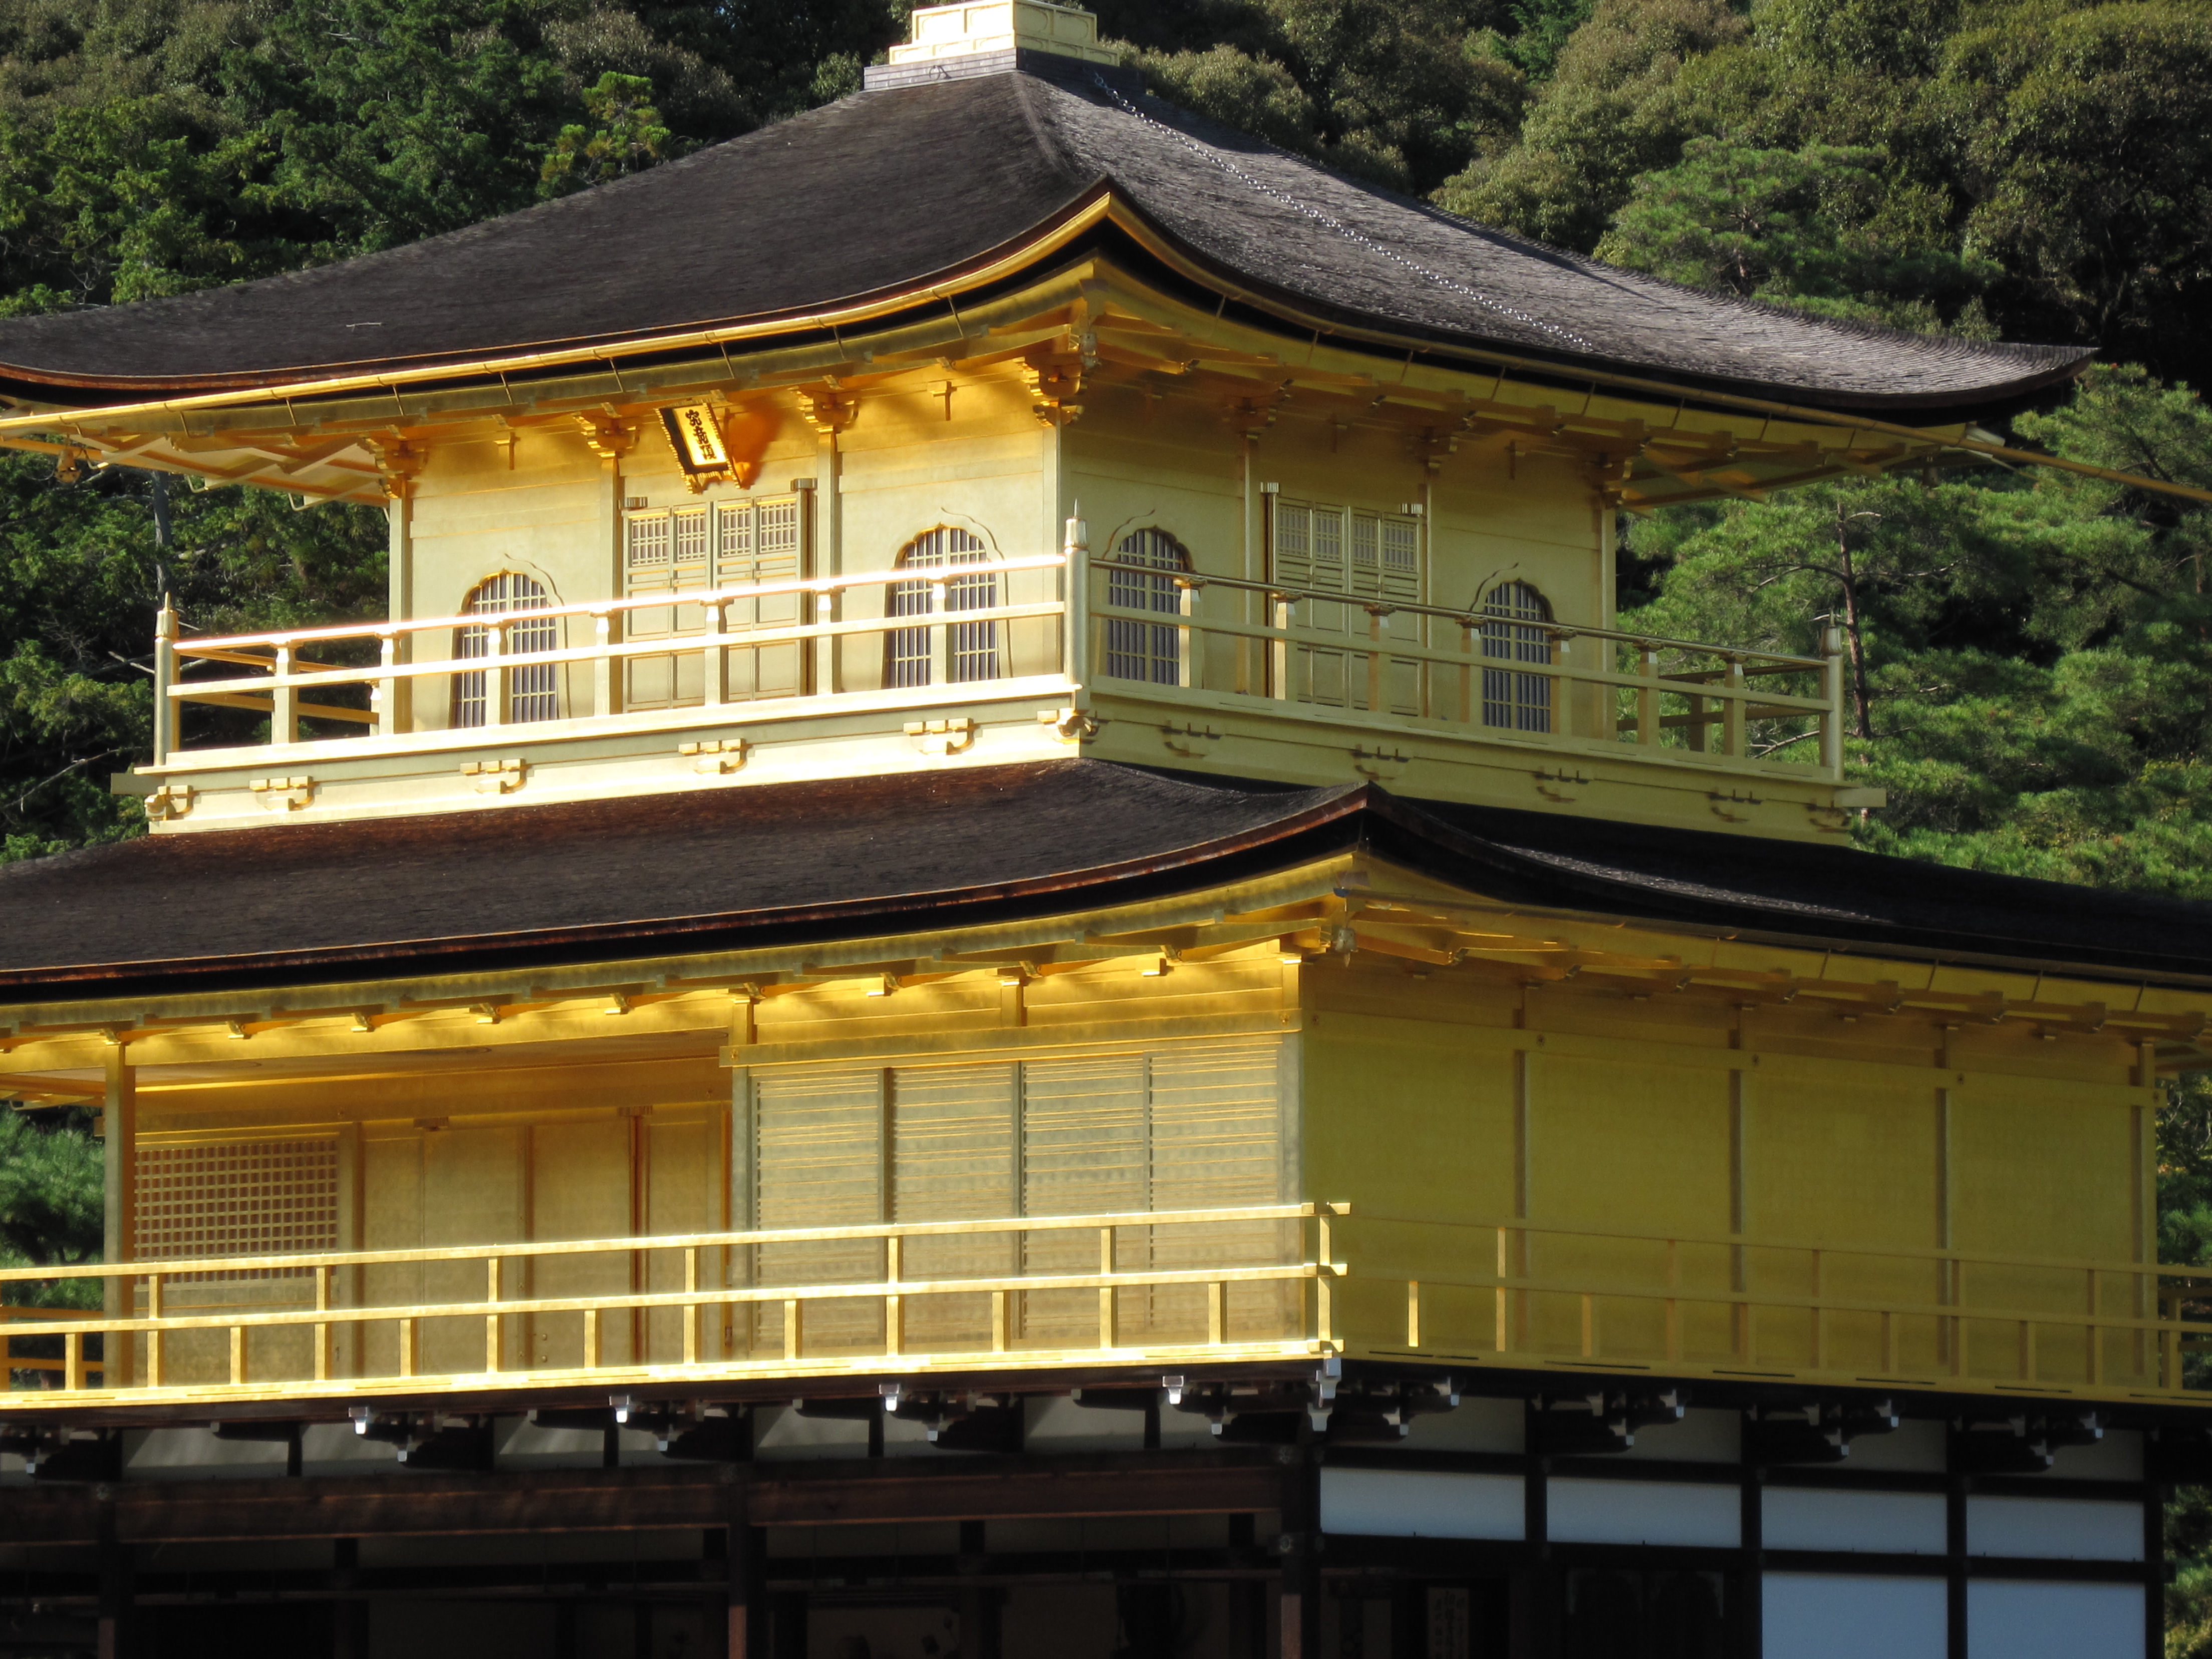
architecture, house, roof, building, palace, facade, japan, place of worship, temple, shrine, estate, shinto shrine